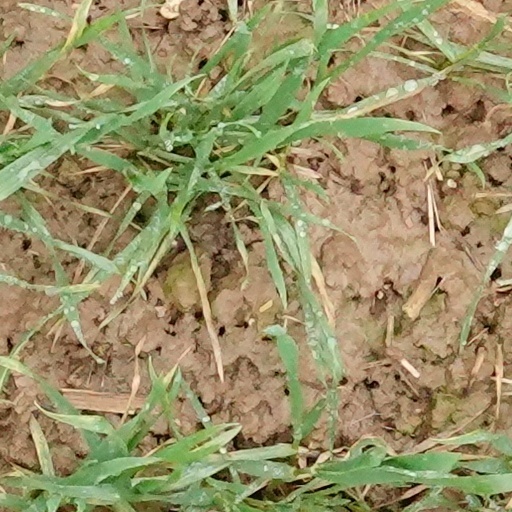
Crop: wheat